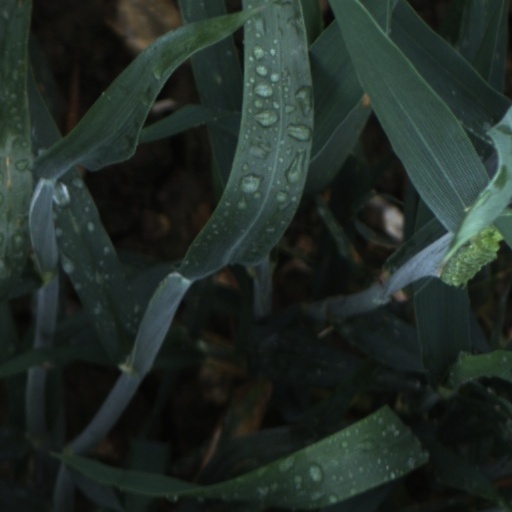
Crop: wheat